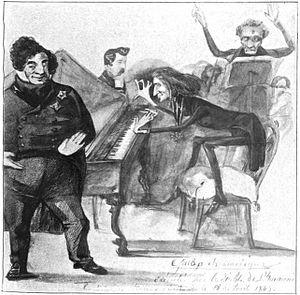
Le Grand galop chromatique, S.219 est une pièce pour piano du compositeur hongrois Franz Liszt composée en 1838.